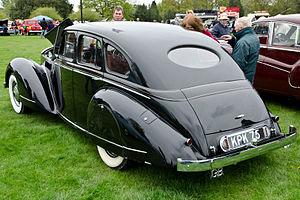
Invicta est un constructeur automobile anglais qui a existé par intermittence sur plusieurs décennies, de 1925 à 2012. Fondée à Cobham, Surrey en Angleterre, en 1925, elle disparut en 1933, pour renaître à Chelsea, près de Londres en 1933 pour disparaître de nouveau en 1938 et, enfin, renaître à Virginia Water, dans le Surrey, de 1946 à 1950. Plus récemment, le nom fut repris pour l'Invicta S1, voiture de sport produite entre 2004 et 2012 à Chippenham, Wiltshire.